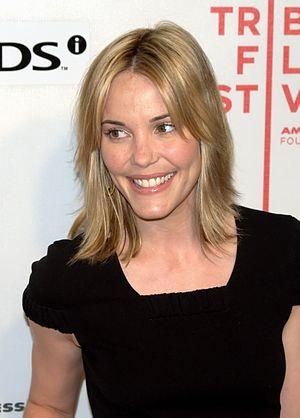
Leslie Bibb est un mannequin et une actrice américaine, née le 17 novembre 1974 à Bismarck, dans le Dakota du Nord aux États-Unis.